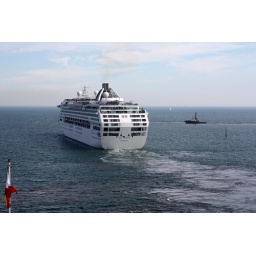
The Sun Princess cruise ship departing Station Pier at Port Melbourne attended by the tug boat Keera.